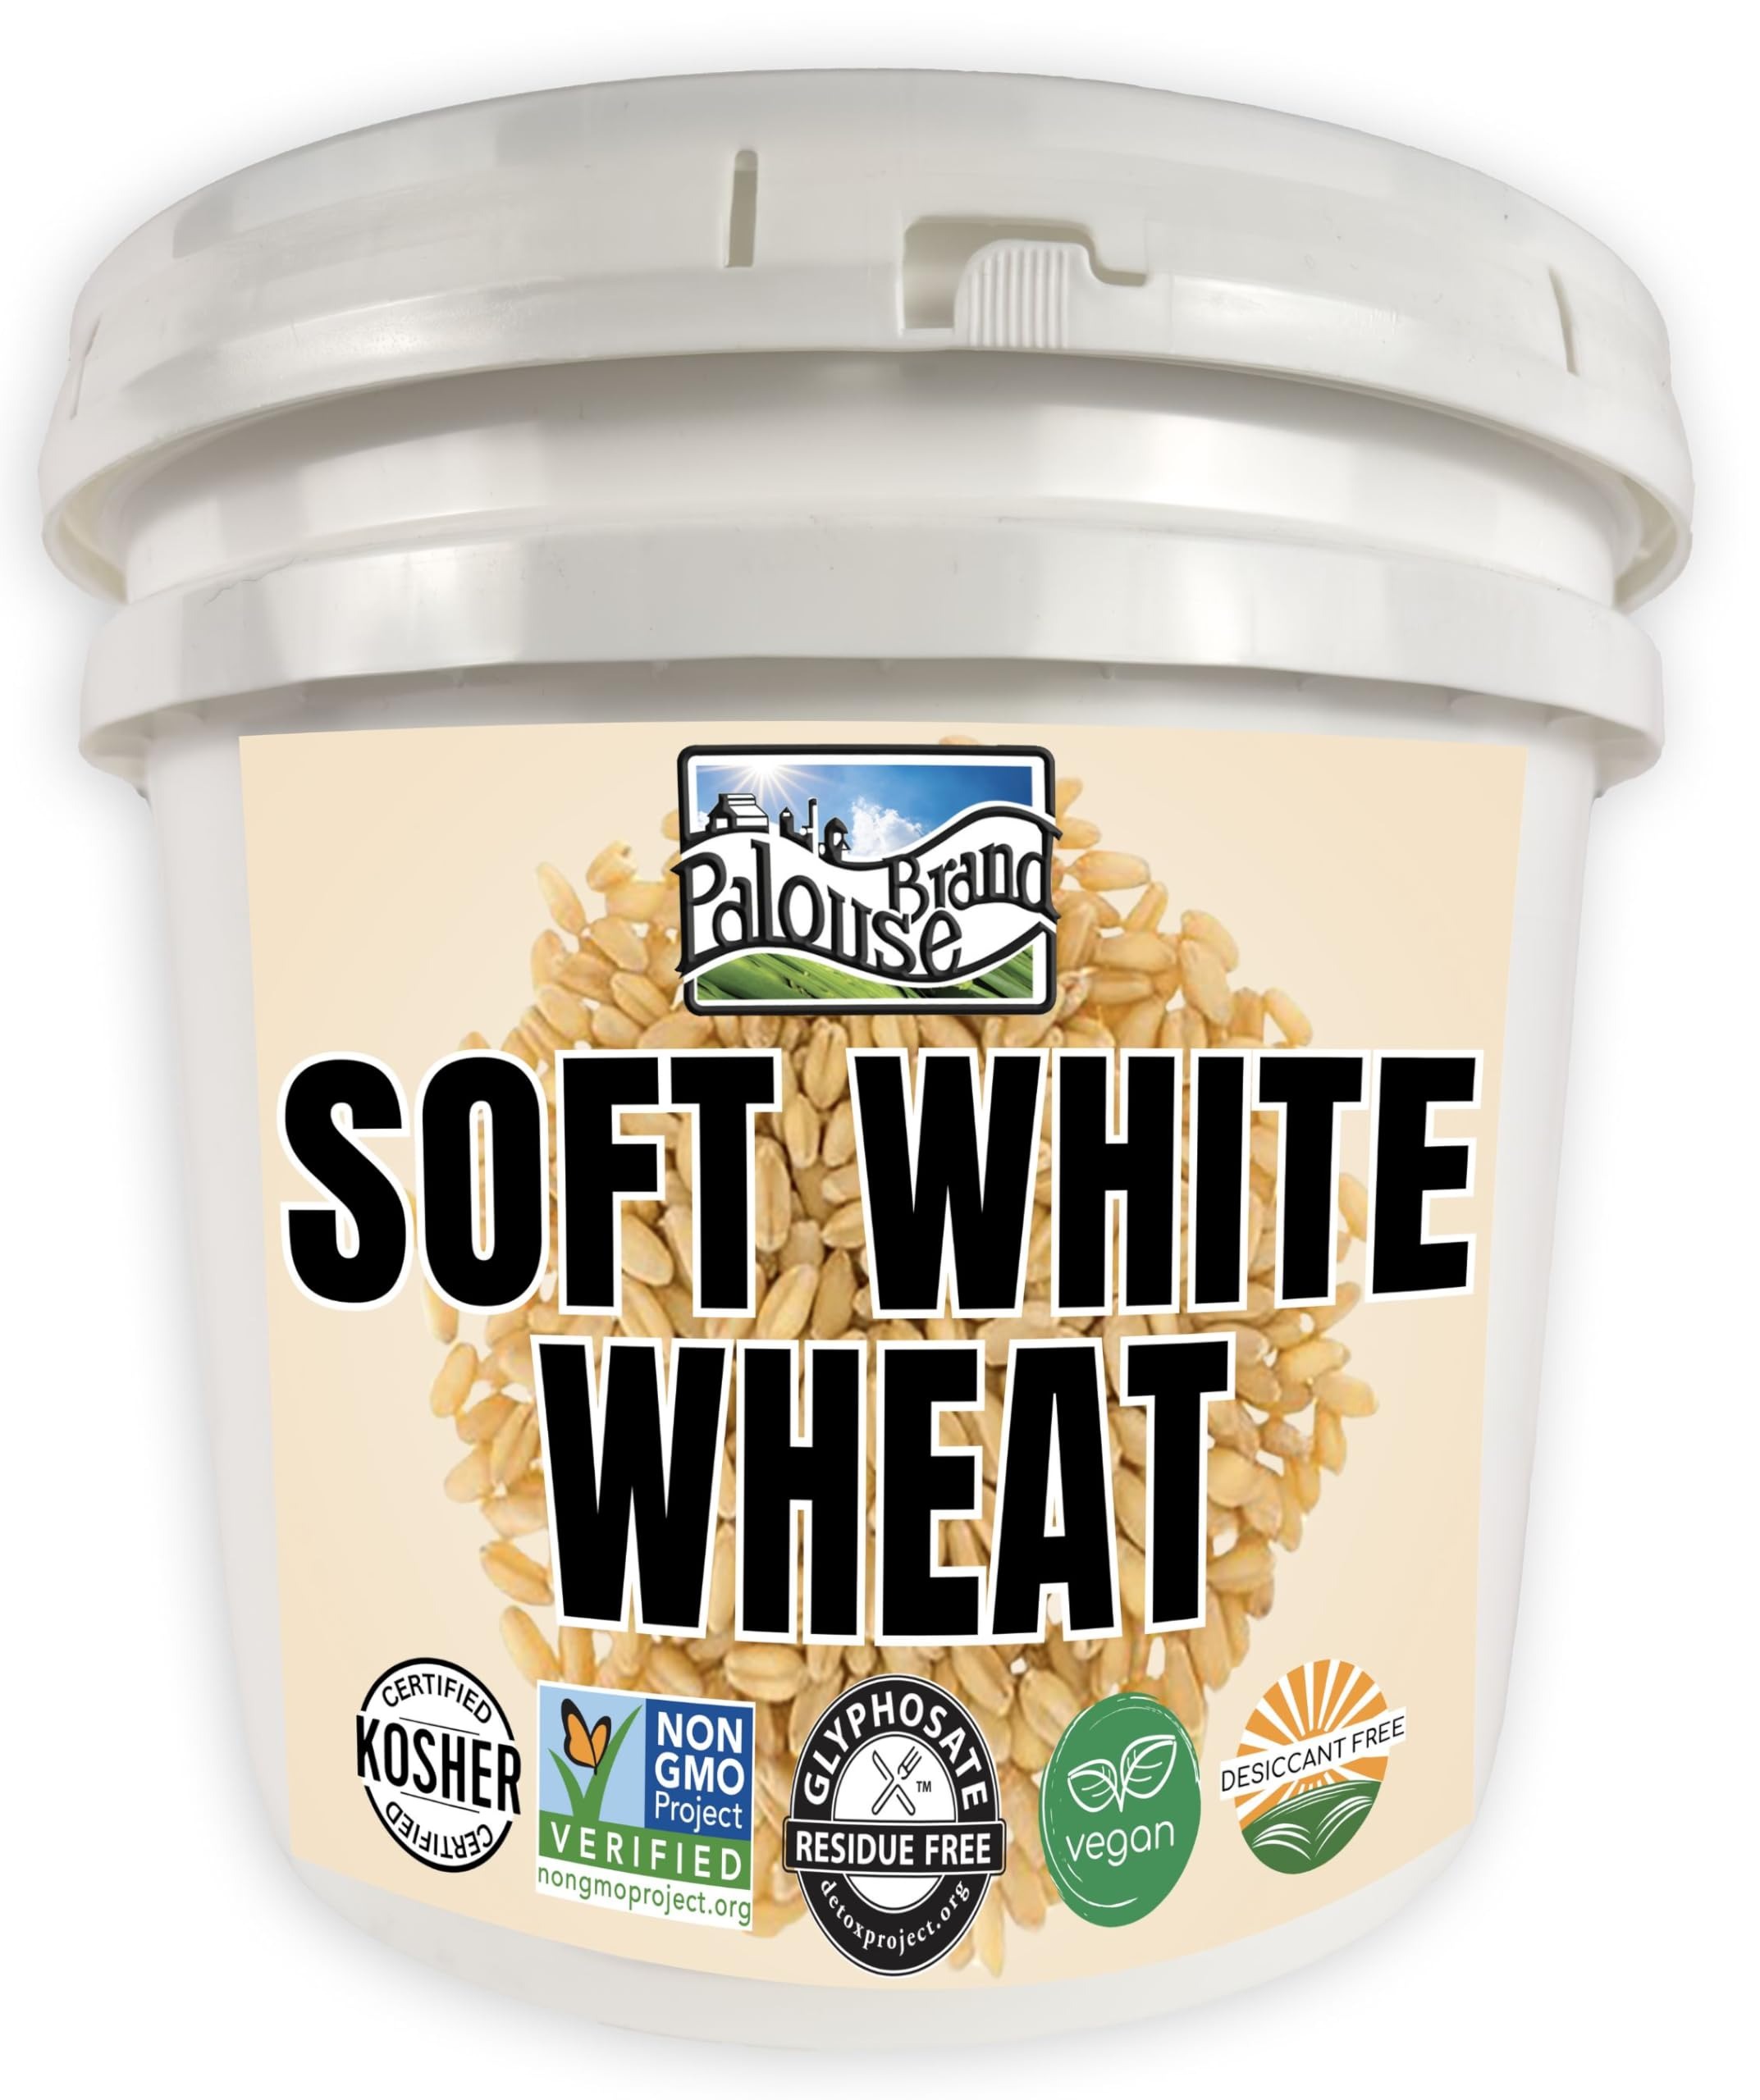
Item Name: Certified Glyphosate Residue Free Soft White Wheat Berries | 25 LBS | Emergency Food Storage Bucket | Non-GMO | Grown on Our Family Farm | Bulk
Bullet Point 1: CERTIFIED GLYPHOSATE RESIDUE FREE by the detox project.
Bullet Point 2: HIGH STANDARD OF EXCELLENCE: Palouse Brand foods are Certified Non-GMO Project Verified, Kosher, farmed Sustainably and cleaned in a food safe HACCP Certified facility.
Bullet Point 3: PROUDLY GROWN ON OUR FARM: Palouse Brand foods are proudly grown on our Washington State farm providing our customers truly authentic farm to table experiences. We grow our foods on our 125+ year old farm, harvest them, transport them, triple clean, and package them to be sent directly to our customers.
Bullet Point 4: LONG-TERM SHELF LIFE: Through food safety regulations we provide a Best By date of 3 years. However, when stored in an air-tight container, in a cool, dry location, Palouse Brand foods can last decades.
Product Description: Our premium Soft White Wheat Berries are packaged for emergency and long-term food storage in our 25 pound bucket. Our bucket lids have a special rubber gasket that creates a tight seal to keep the wheat fresh even after opening - every time you open the bucket it will re-seal itself. Palouse Brand Soft White Wheat Berries are a great shelf-stable pantry staple They can be used in a variety of recipes like salads and can also be milled into multi-purpose flour for all your baking needs. Our soft white wheat is a bright golden color and has a mild, sweet, nutty flavor that is perfect for baking your favorite sweet treats, like chocolate chip cookies for example. Our family takes pride farming for over 125 years bringing you the cleanest, high quality soft white wheat berries you can find. This current year's vintage promises the freshest you can find - no old wheat berries here. Palouse Brand works hard to provide food safe certifications, we are audited by multiple agencies annually to ensure that you will see the most beautiful, cleanest, high quality fresh grains available on the market. *Bucket color may vary between green and white.
Value: 400.0
Unit: Ounce

Price: 68.95